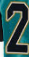
Number: 2